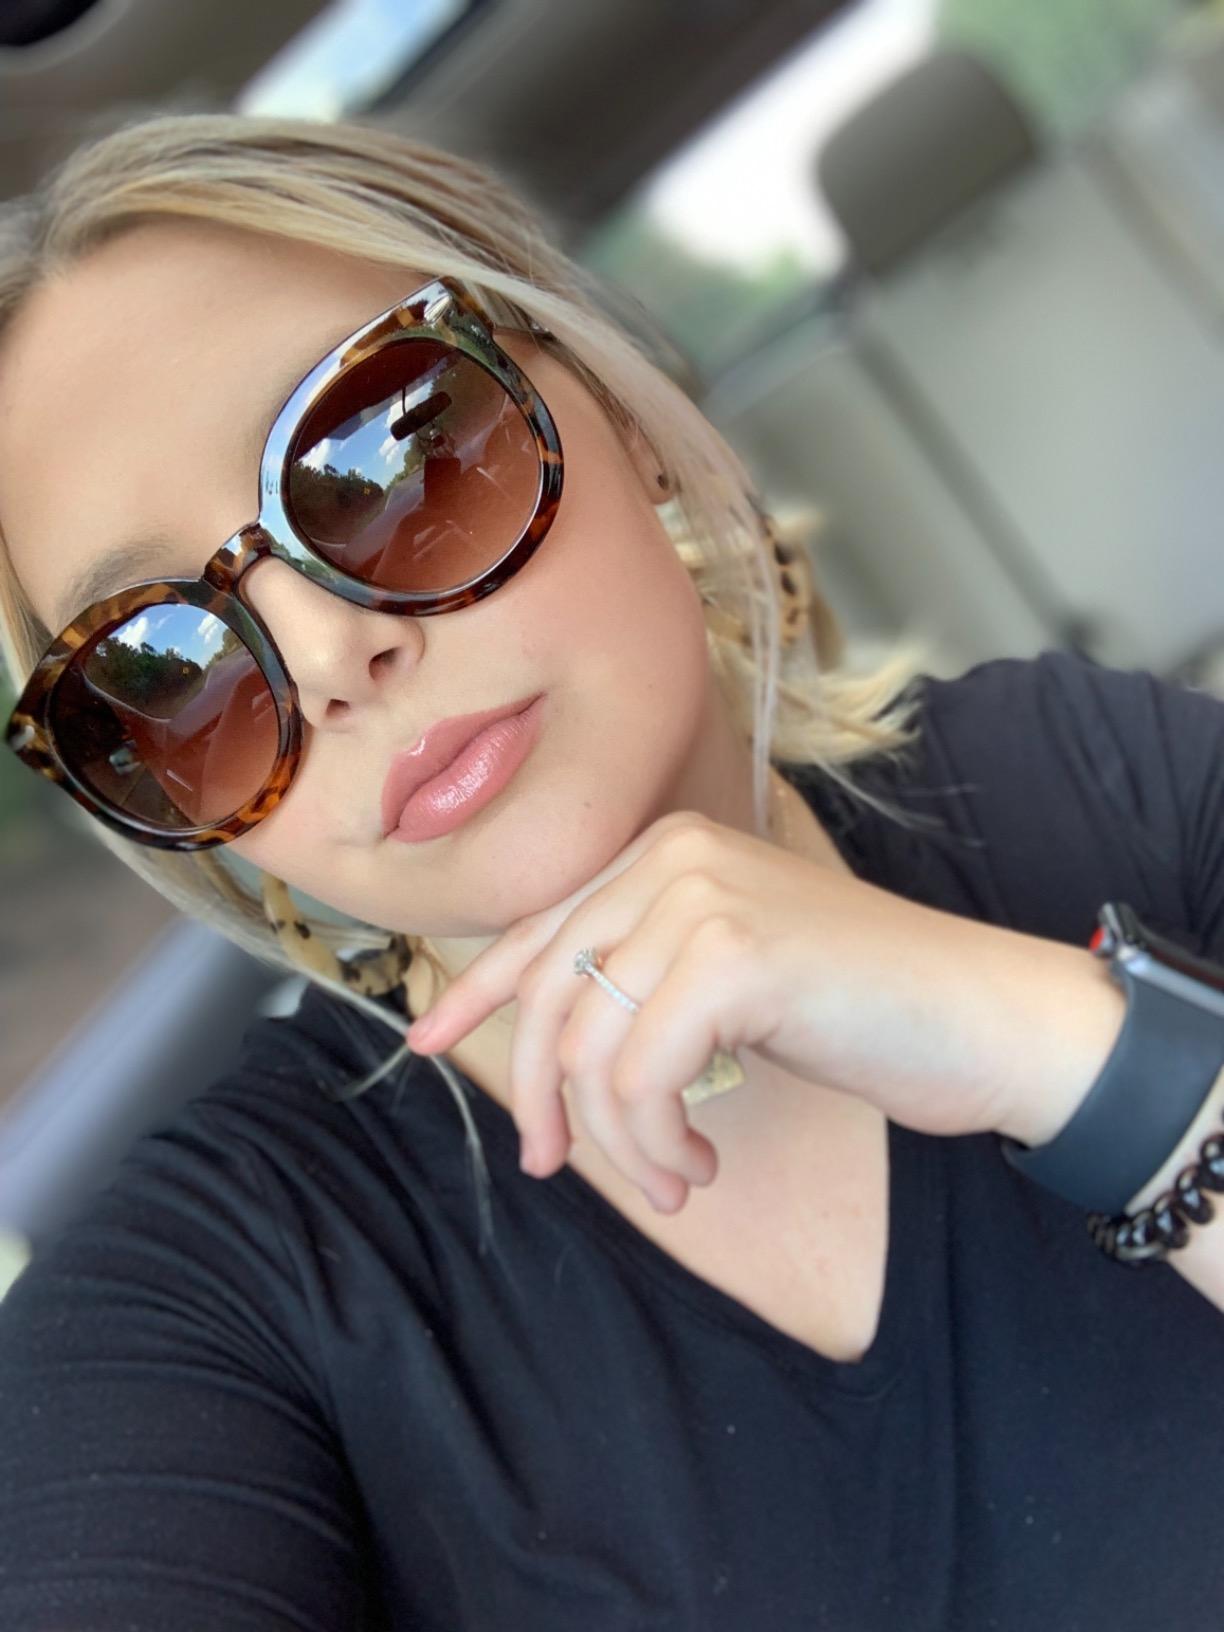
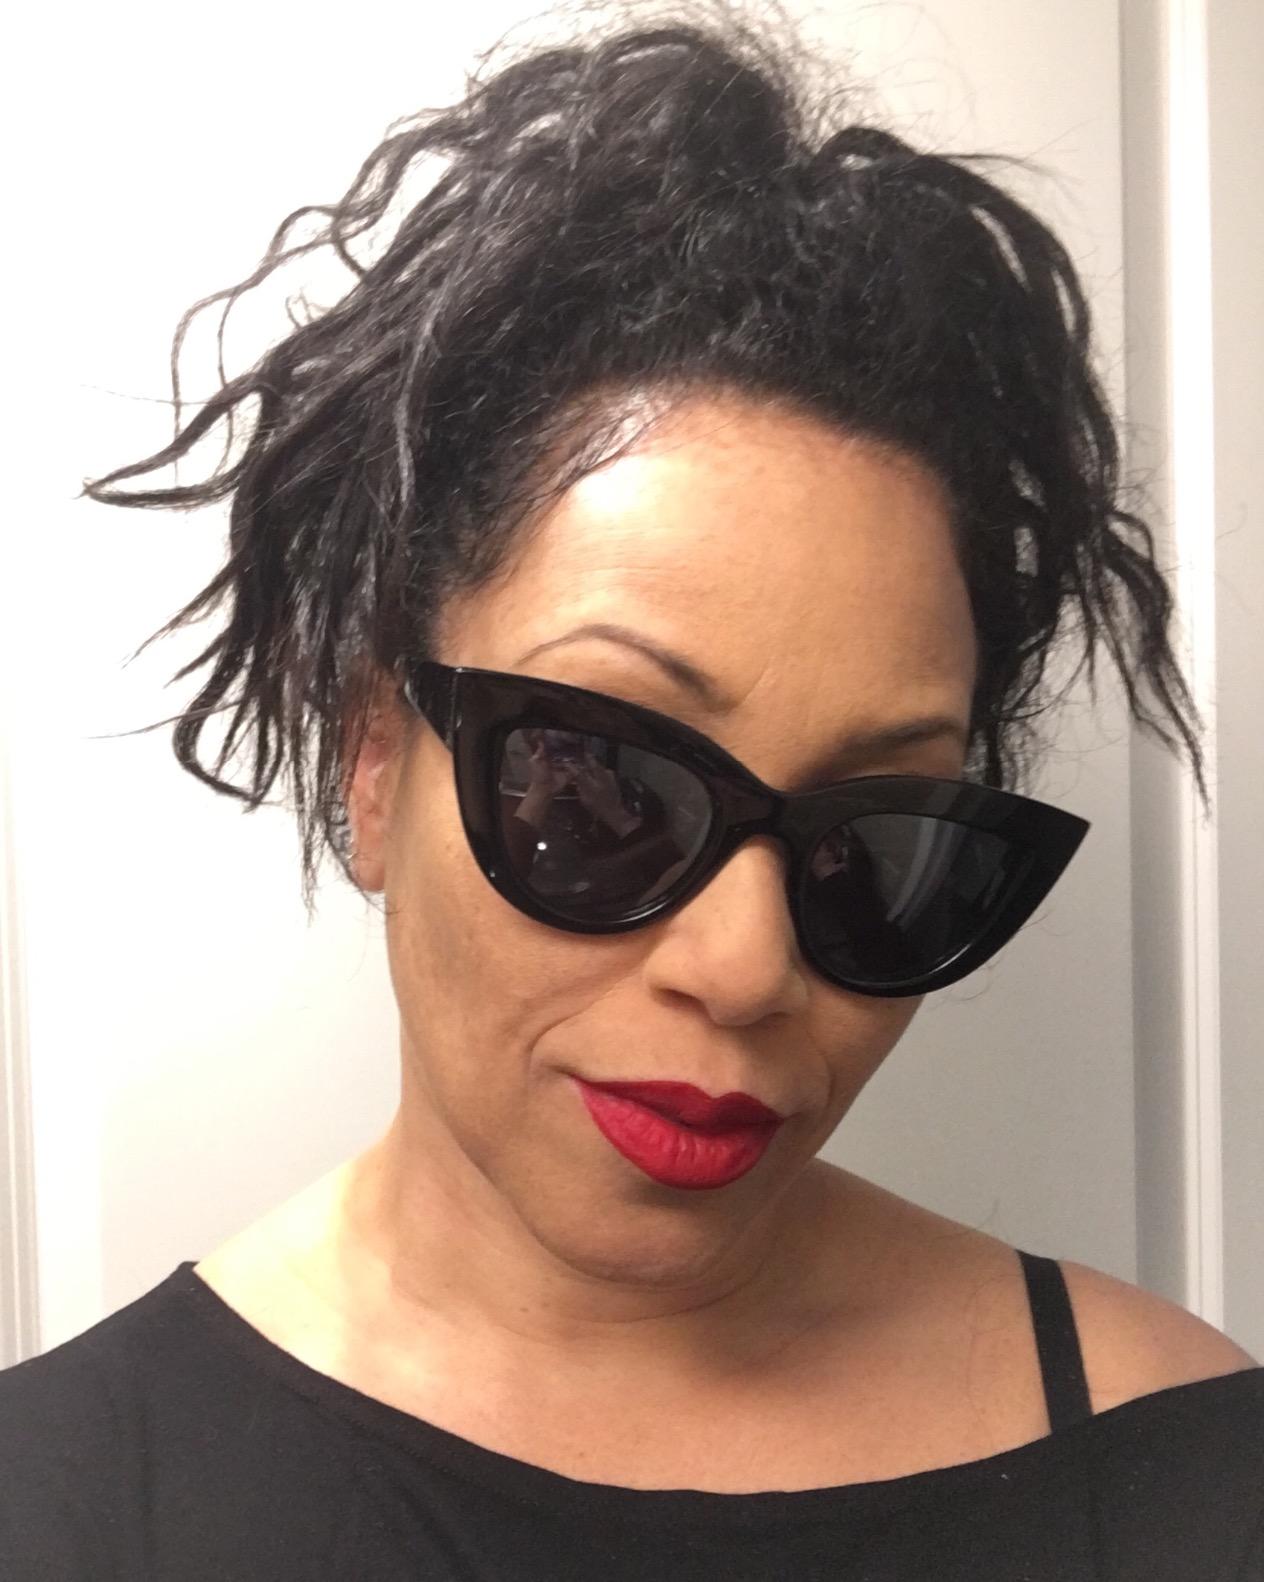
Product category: accessories_sunglasses
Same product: no